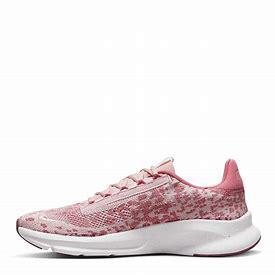
Brand: Nike
Model: Superrep Go